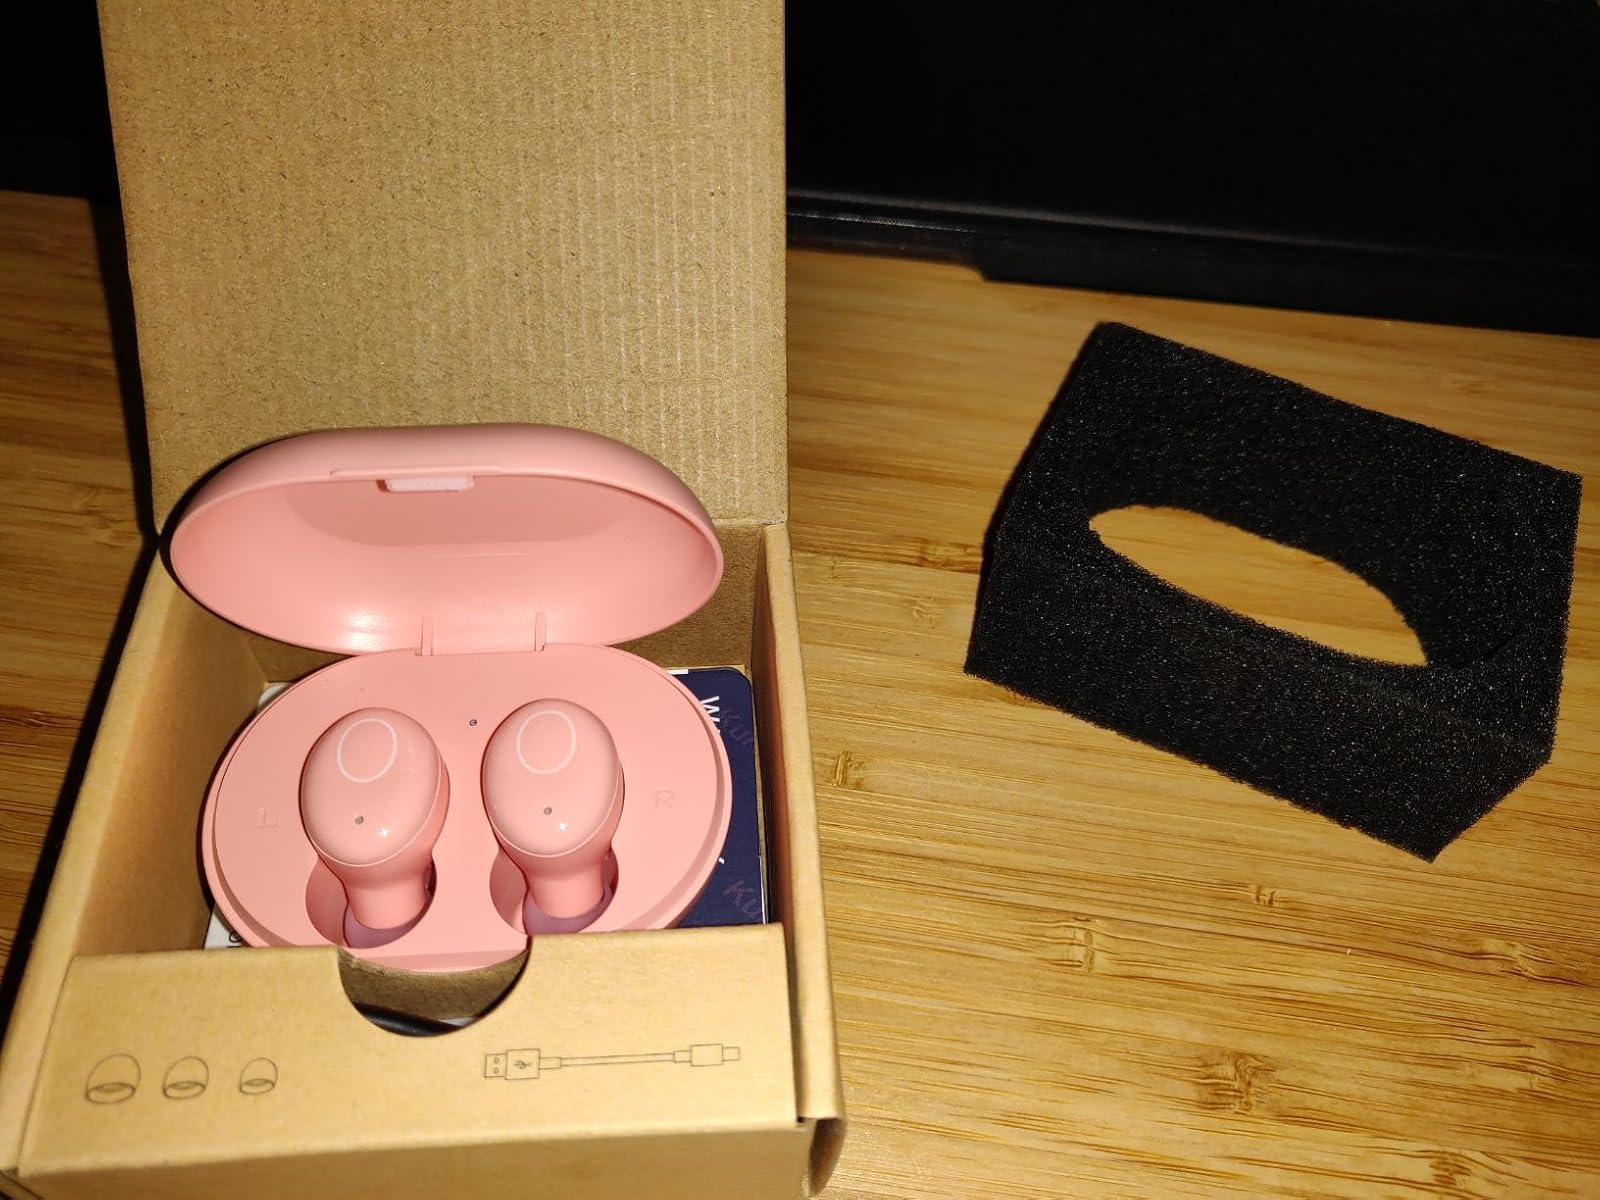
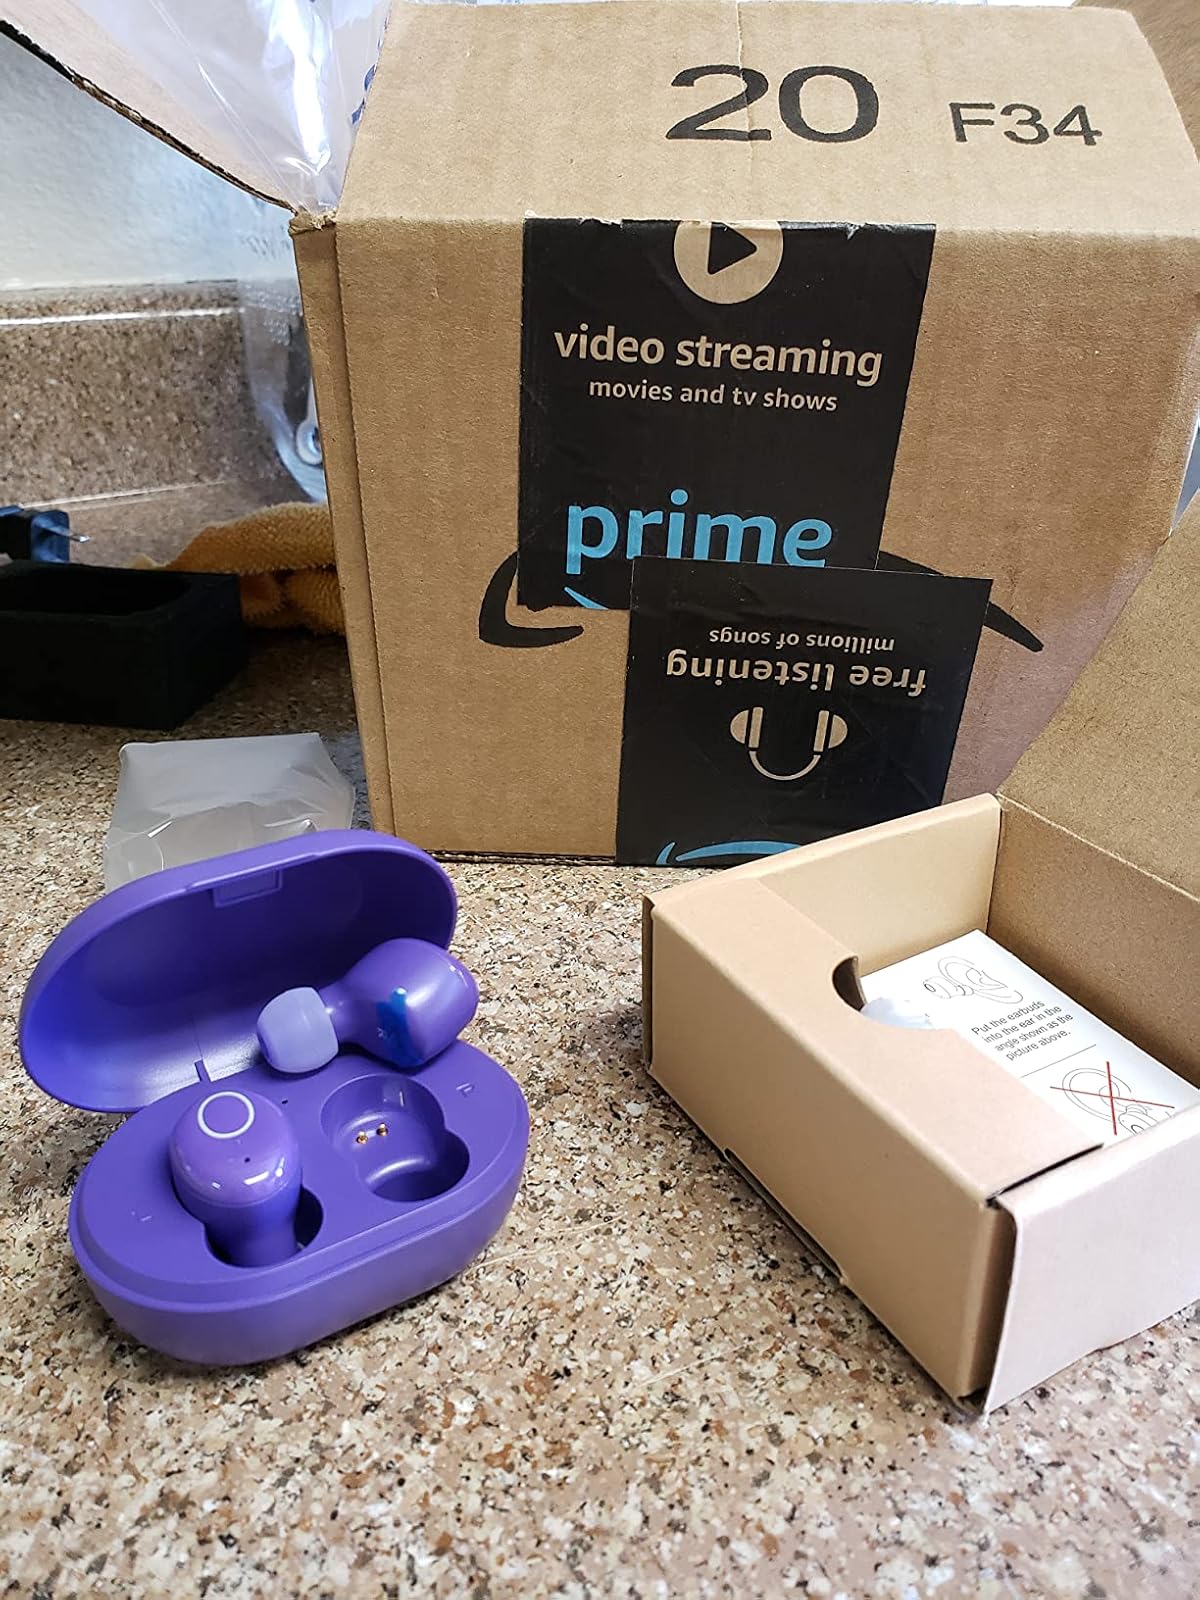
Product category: earbuds
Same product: no